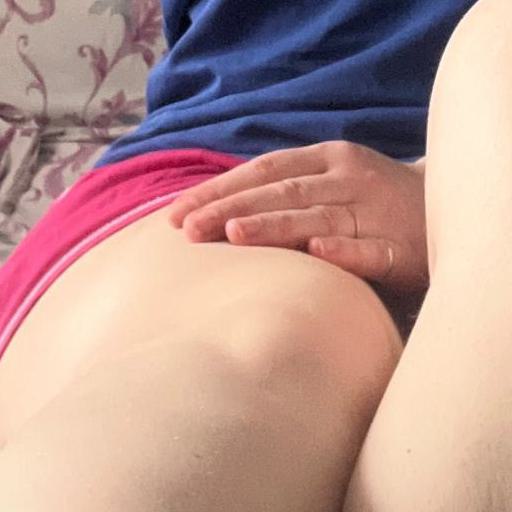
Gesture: no_gesture